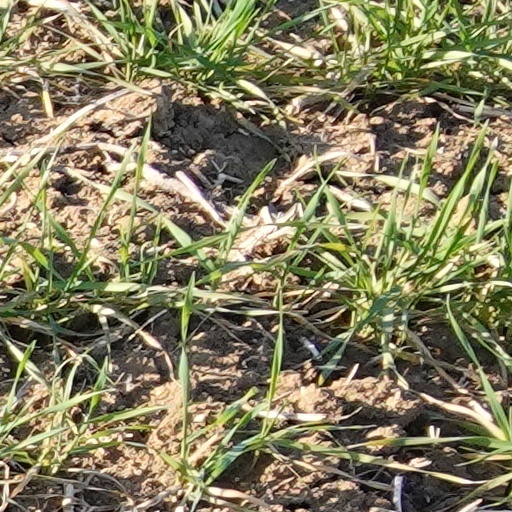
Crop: wheat